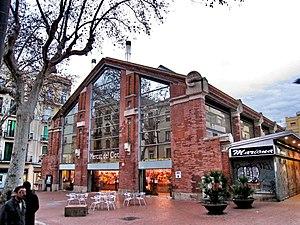
Pere Falqués i Urpí, né en 1850 à Barcelone et mort le 22 août 1916 à Barcelone est un architecte moderniste catalan.